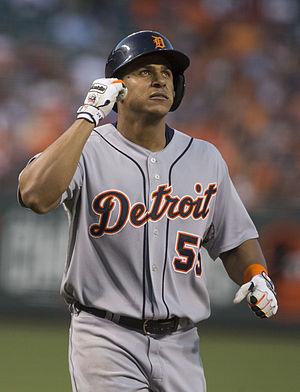
Jefry Leonal Marté Paulino est un joueur de premier but et de troisième but des Angels de Los Angeles de la Ligue majeure de baseball.